The List (The X-Files)

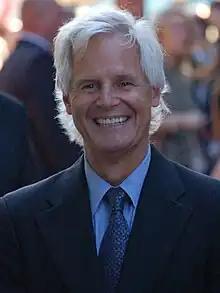
The episode was written and directed by Chris Carter.

"The List" was written and directed by series creator Chris Carter, making it the second time he had directed an episode after season two's "Duane Barry". For this episode, the art department was asked to create a "convincing" death row set "out of thin air". The set took 10 days to construct, making it one of the season's more complicated set assignments. Construction of the set almost single-handedly caused the episode to go over budget, but the show was able to reuse the set in the season in the later season episodes "Teso Dos Bichos" and "Talitha Cumi". Unaffiliated television and film projects in the Greater Vancouver area also rented the set for use in their productions.